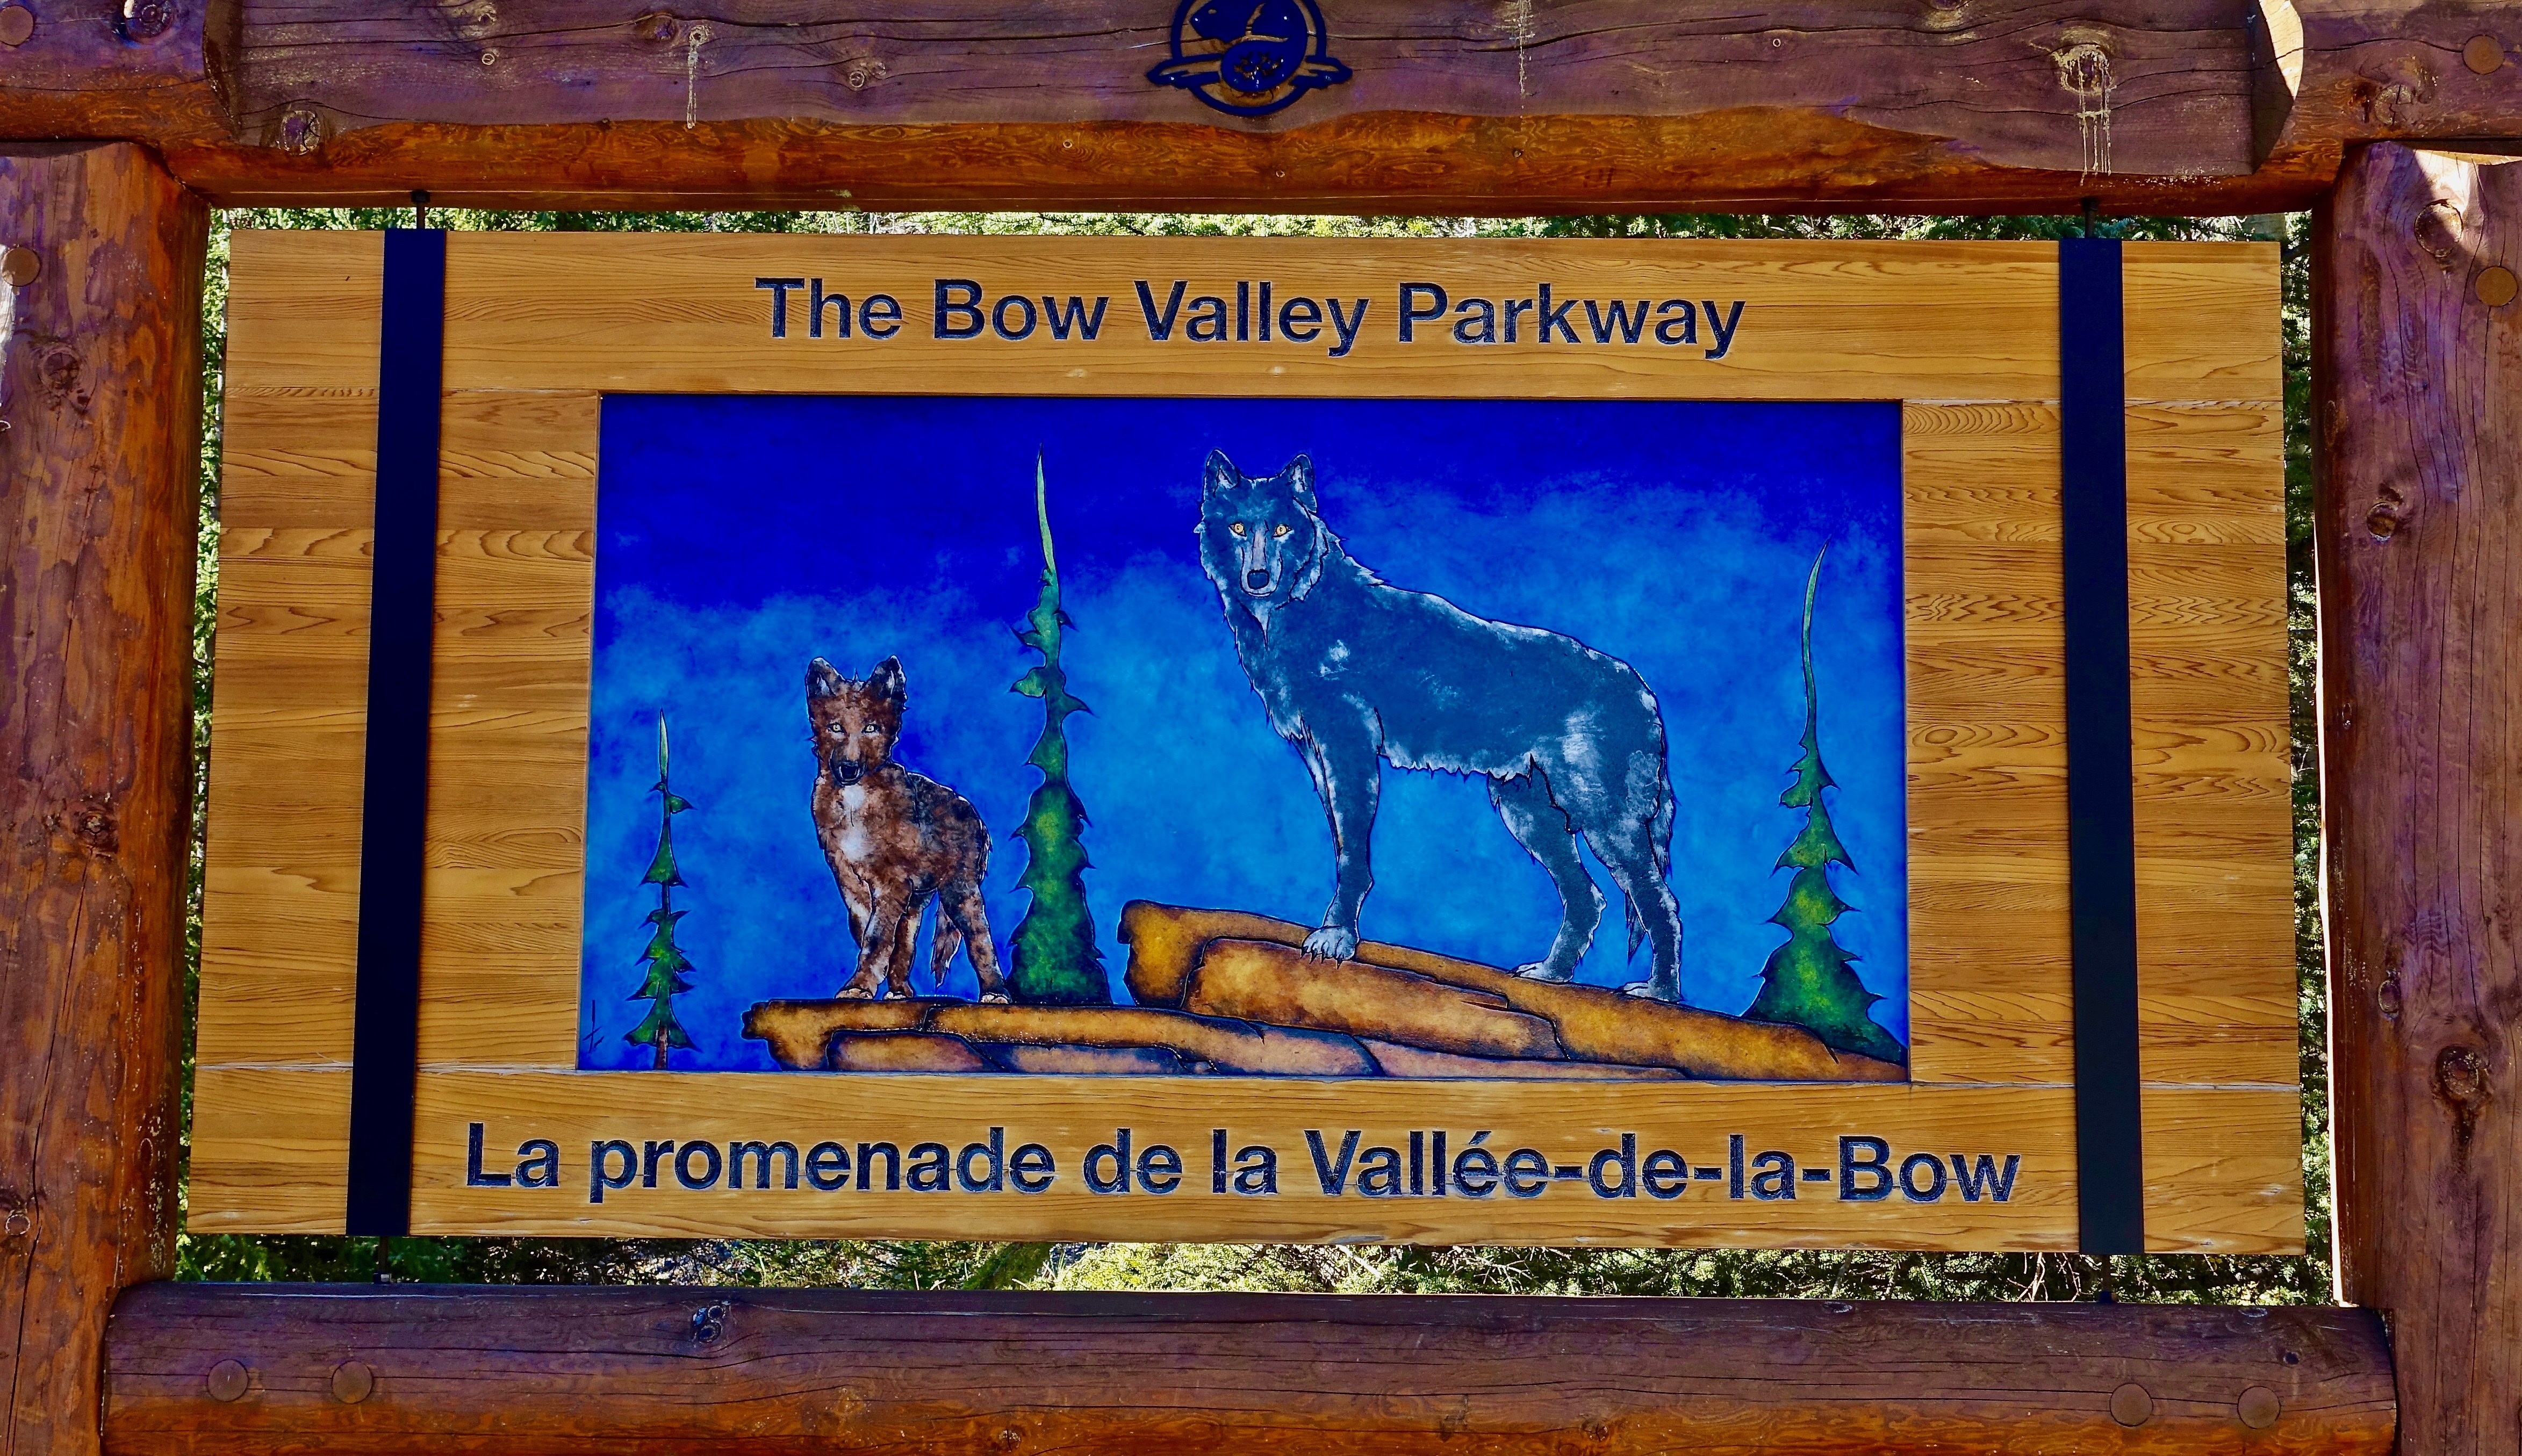
forest, mountain, window, travel, sign, landmark, painting, art, canada, mural, famous, banff, mythology, ancient history, bow valley